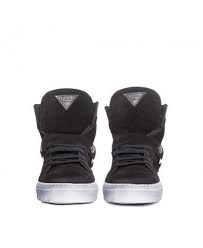
Label: Sneaker